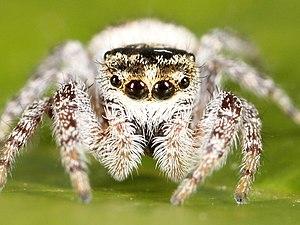
Pelegrina aeneola est une espèce d'araignées aranéomorphes de la famille des Salticidae.